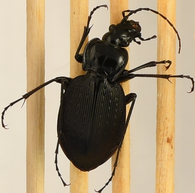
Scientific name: Carabus goryi
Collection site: Great Smoky Mountains National Park NEON (GRSM), plot GRSM_012